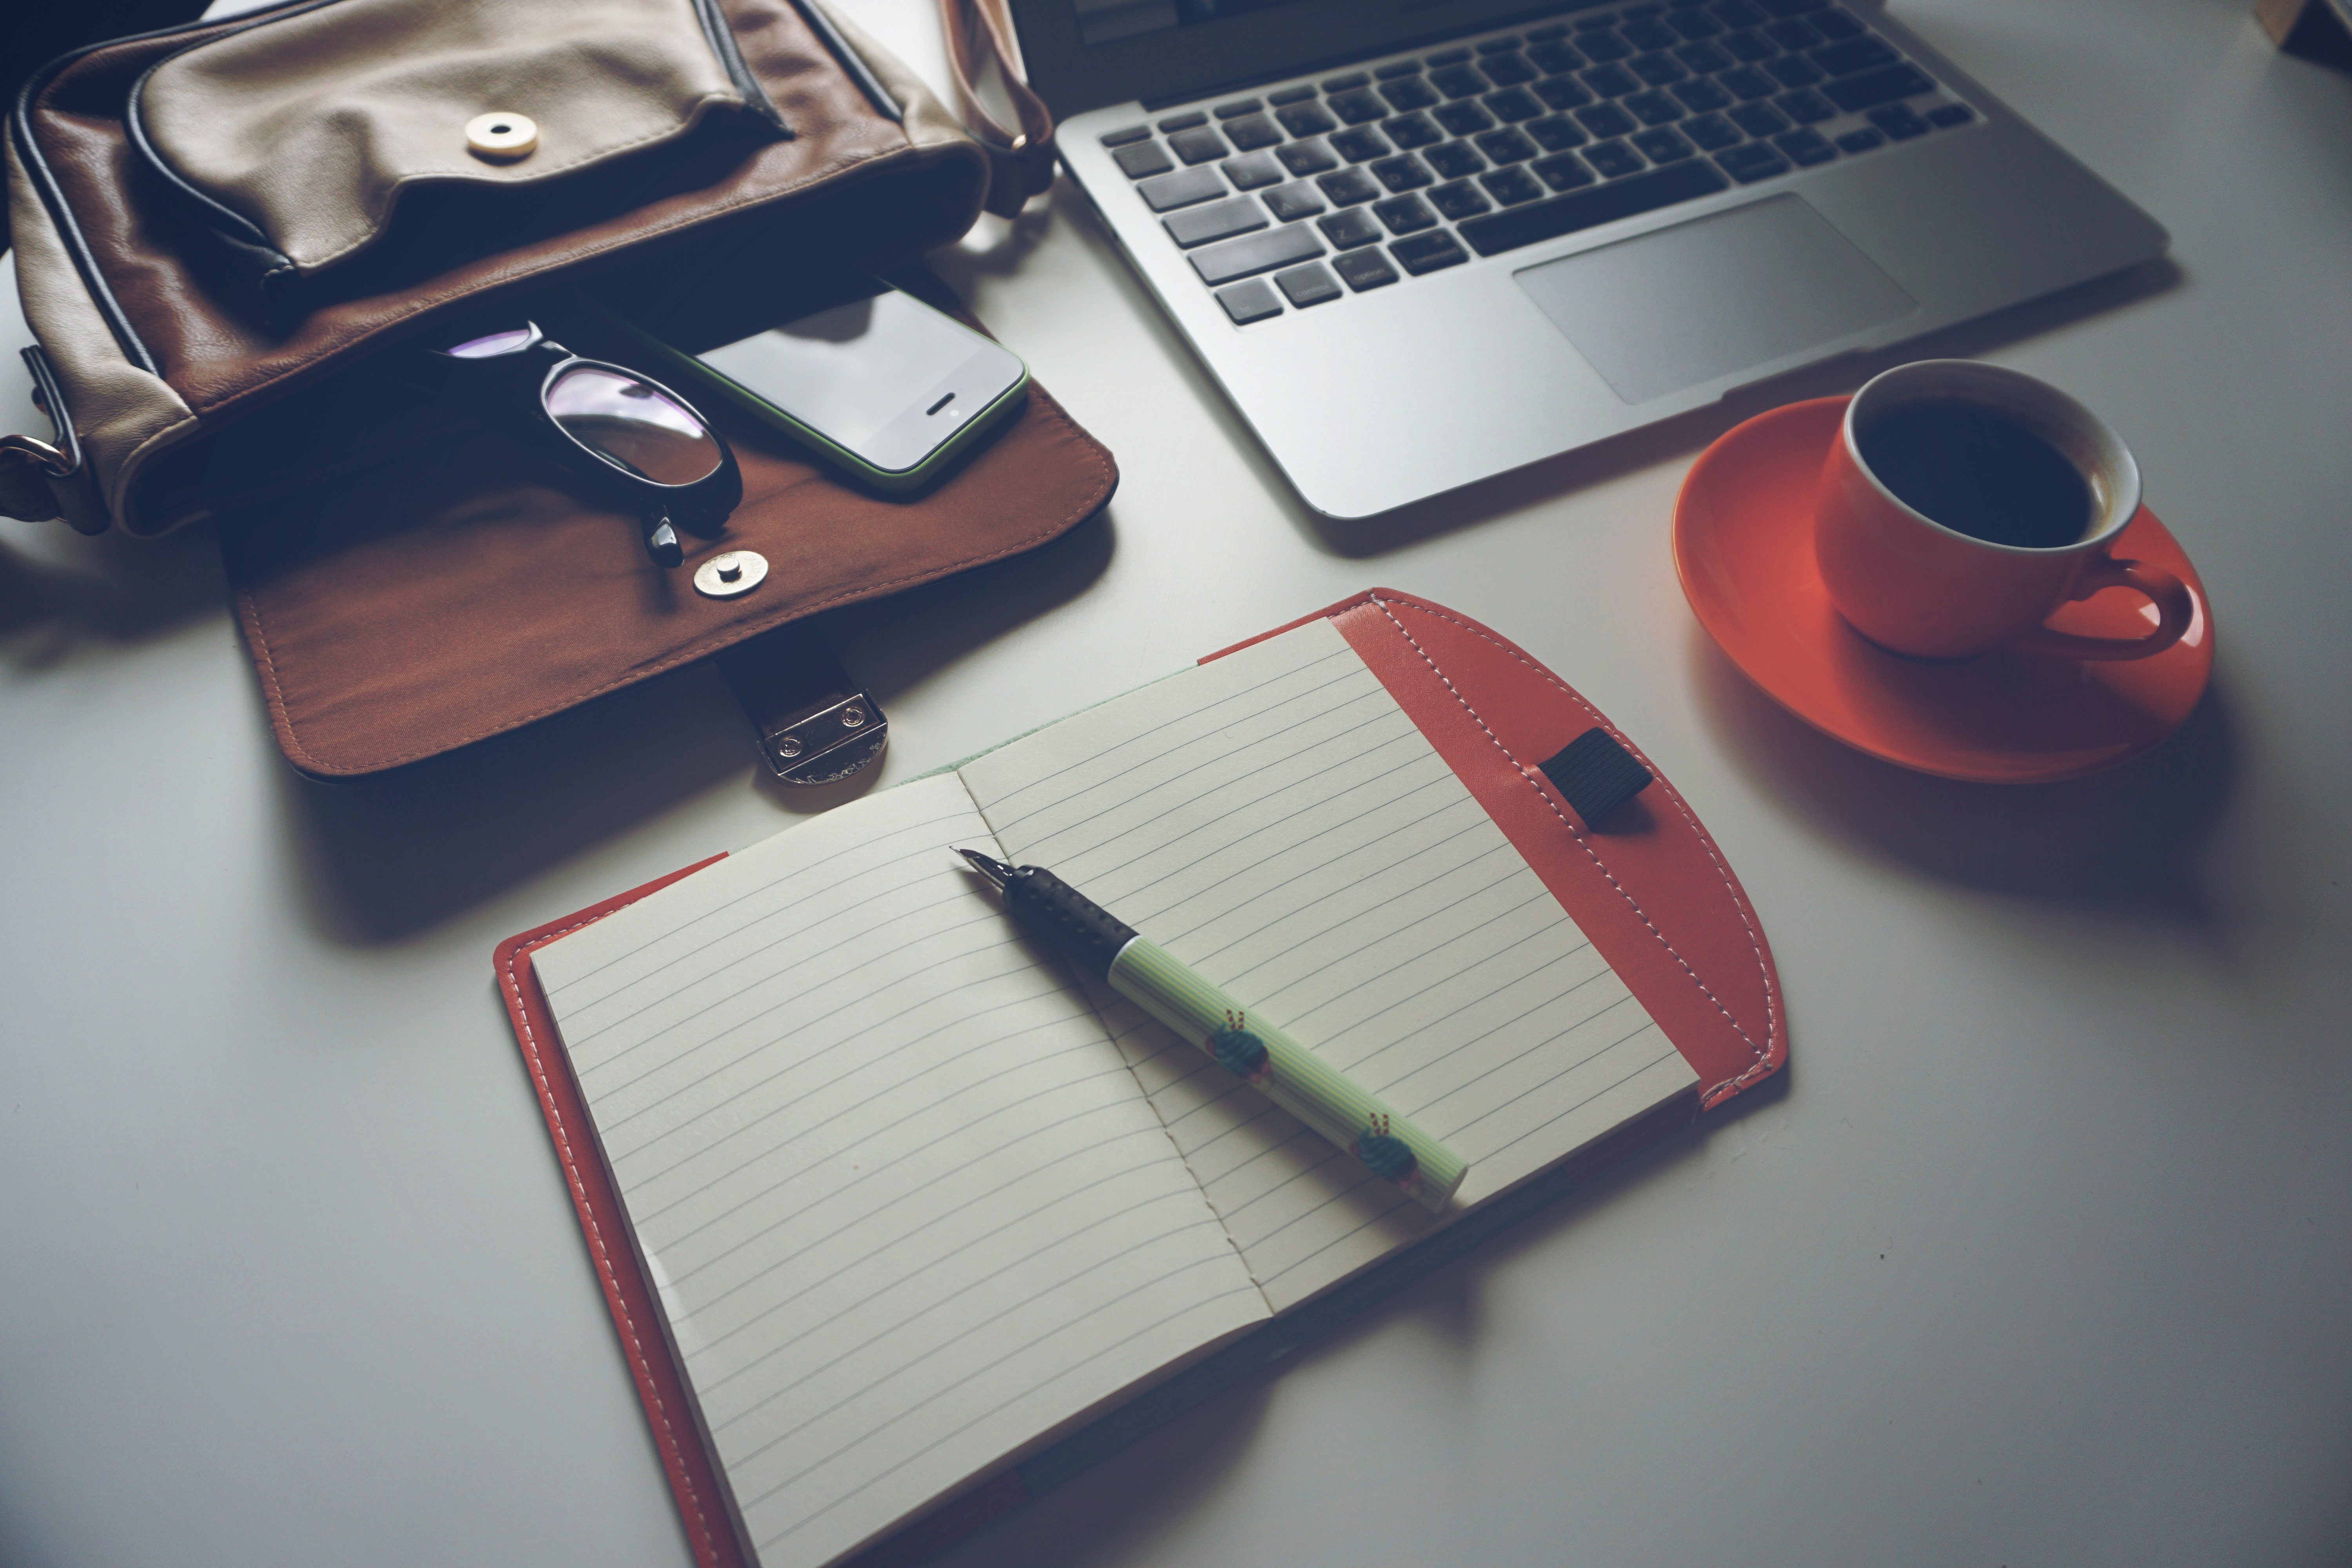
office equipment, technology, design, desk, electronic device, table, leather, notebook, mouse, furniture, paper, computer keyboard, paper product